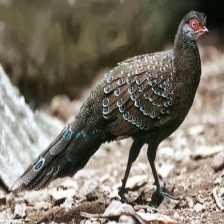
Species: BORNEAN PHEASANT
Scientific name: POLYPLECTRON SCHLEIERMACHERI